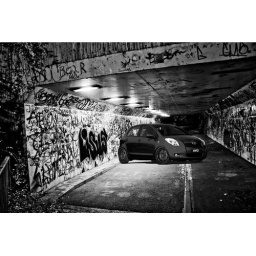
car under bridge edited bw edit